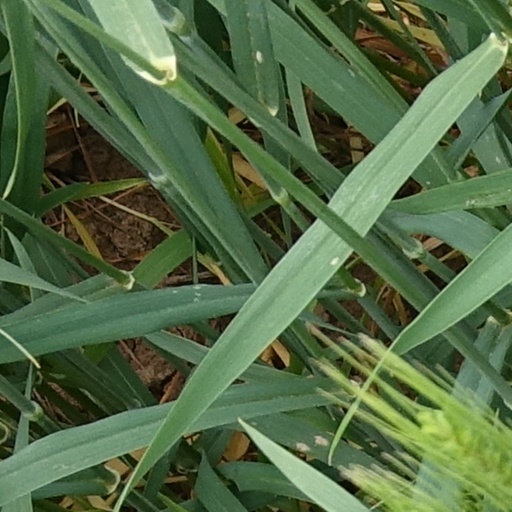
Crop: wheat